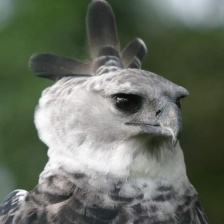
Species: HARPY EAGLE
Scientific name: HARPIA HARPYJA